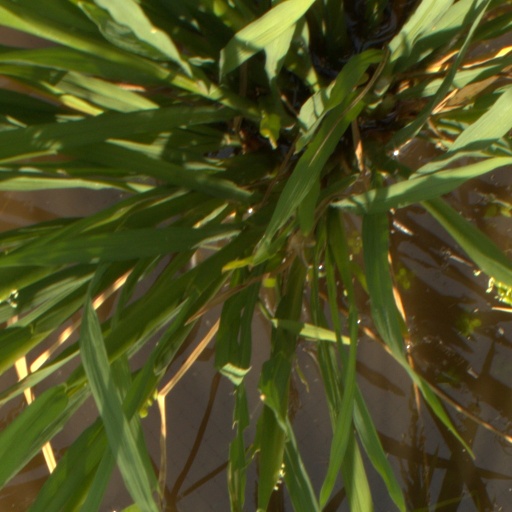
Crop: rice